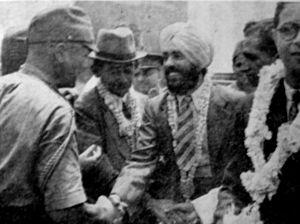
Iwaichi Fujiwara, né le 1ᵉʳ mars 1908 et décédé à l'âge de 77 ans le 24 février 1986, est un officier de l'armée impériale japonaise durant la Seconde Guerre mondiale, puis un général de division de la force terrestre d'autodéfense japonaise de 1954 à 1964.
L'opération Fujiwara kikan est une mission de renseignement menée par l'armée impériale japonaise durant les débuts de la guerre du Pacifique. Basée à Bangkok fin 1941, l'unité était dirigée par le major Iwaichi Fujiwara, chef des renseignements de la 15ᵉ armée japonaise, et avait pour objectif d'entrer en contact avec le mouvement d'indépendance indien, les Chinois d'outre-mer et plusieurs sultans malais dans le but de les encourager à coopérer avec le Japon. L'opération est considérée comme un succès.
L’occupation japonaise de la Malaisie se déroule de 1941 à 1945 lors de la Seconde Guerre mondiale. La Malaisie est envahie par les troupes impériales japonaises le 8 décembre 1941 et malgré une lutte acharnée, les troupes britanniques sont contraintes au retrait vers Singapour le 31 janvier 1942. Cette dernière chute le 15 février, laissant la péninsule malaise aux mains des Japonais jusqu'en 1945.
Tout au long de l'histoire, les Relations entre l'Inde et le Japon ont toujours été fortes. Pendant des siècles, l'Inde et le Japon ont participé à des échanges culturels, principalement en raison du bouddhisme qui s'est répandu indirectement de l'Inde à la Chine puis au Japon. Pendant la Seconde Guerre mondiale, l'Armée impériale japonaise a utilisé l'Armée nationale indienne de Subhash Chandra Bose dans les batailles contre les forces britanniques. L'Inde est le plus grand destinataire de l'Aide publique au développement japonais. L'Inde et le Japon se sont entraidés aux moments critiques dans leur histoire.